Mirosław Obłoński

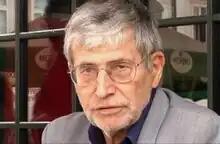

Mirosław Obłoński (17 July 1938 – 23 October 2023) was a Polish writer, poet, singer, and artist associated with the Piwnica pod Baranami cabaret.